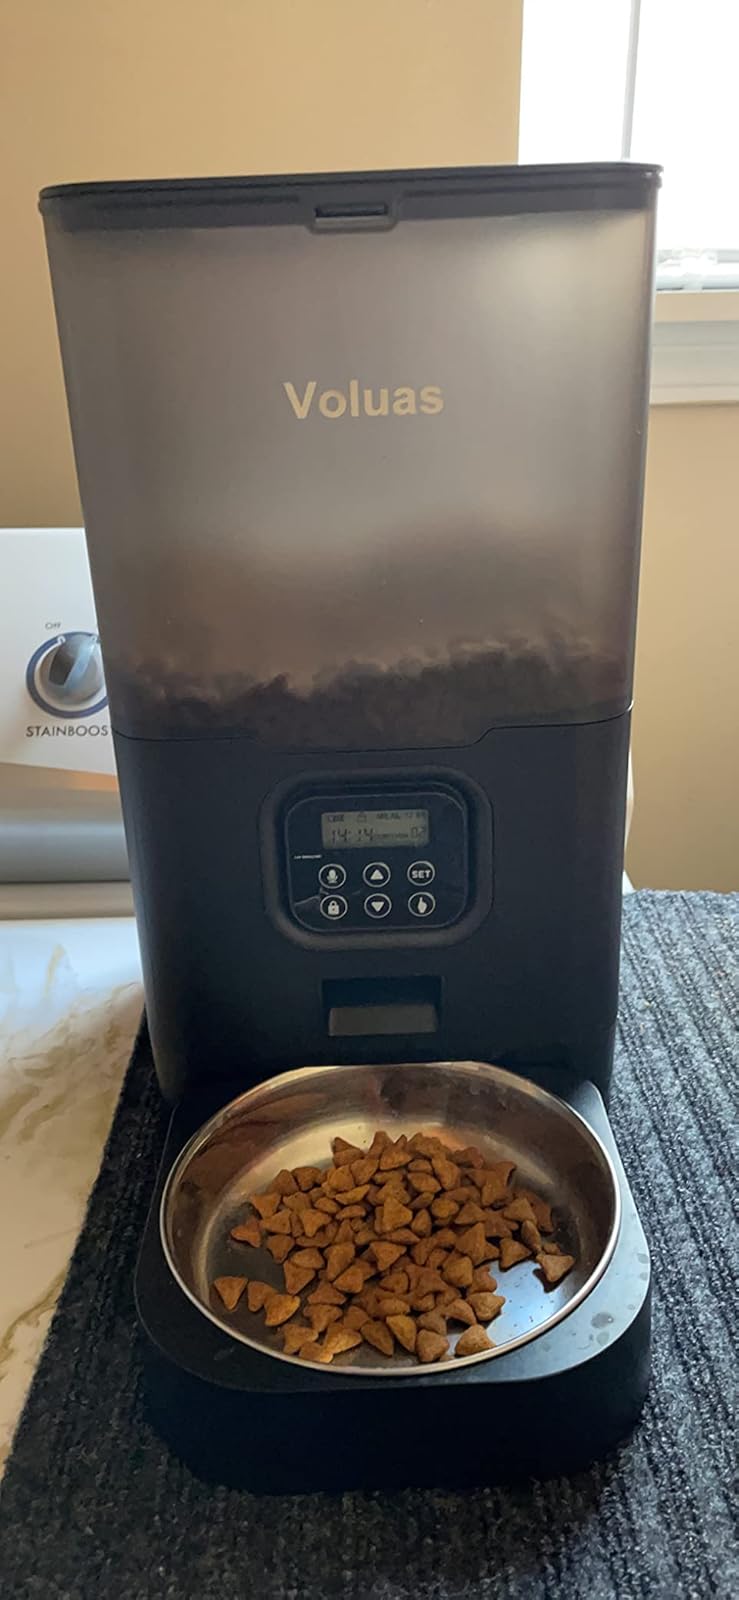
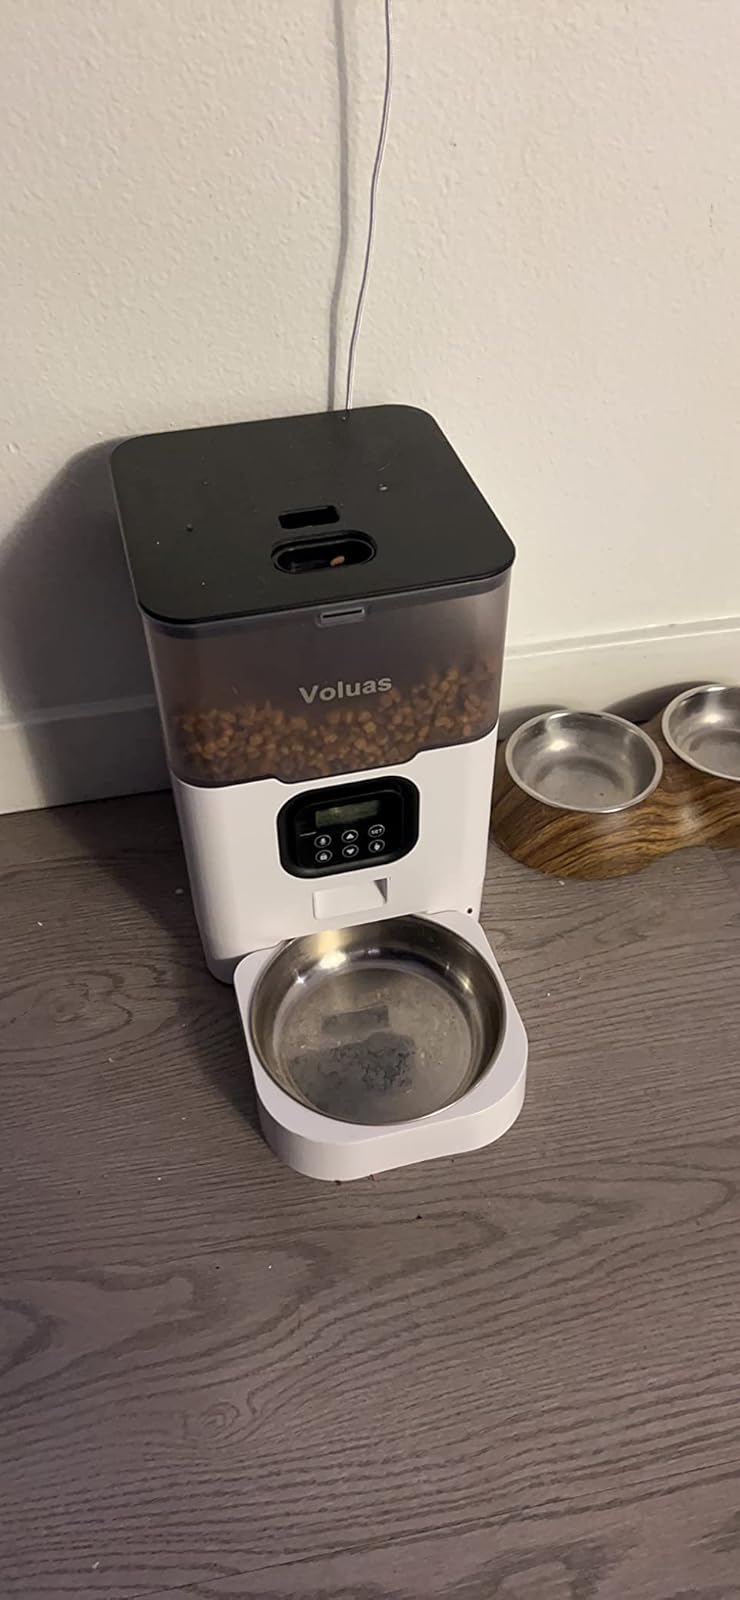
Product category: items_feeder
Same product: no